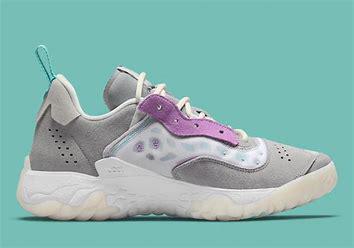
Brand: Jordan
Model: Delta 2